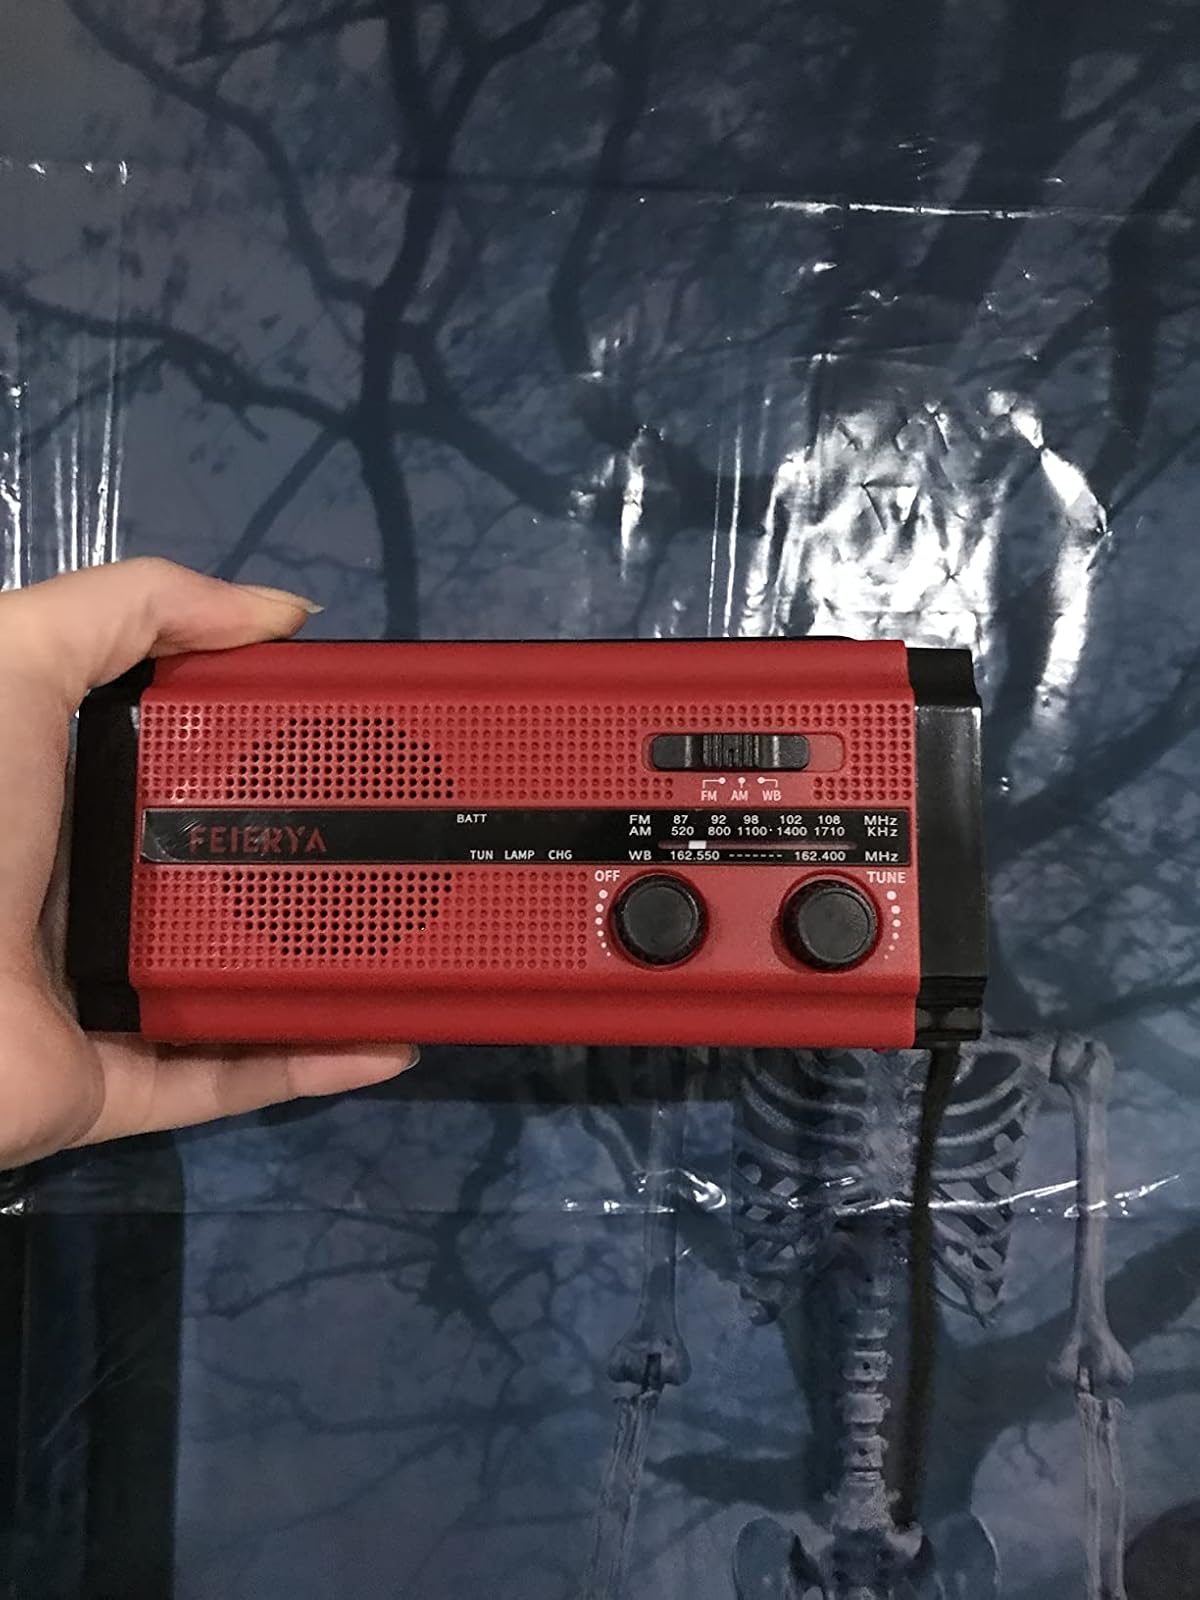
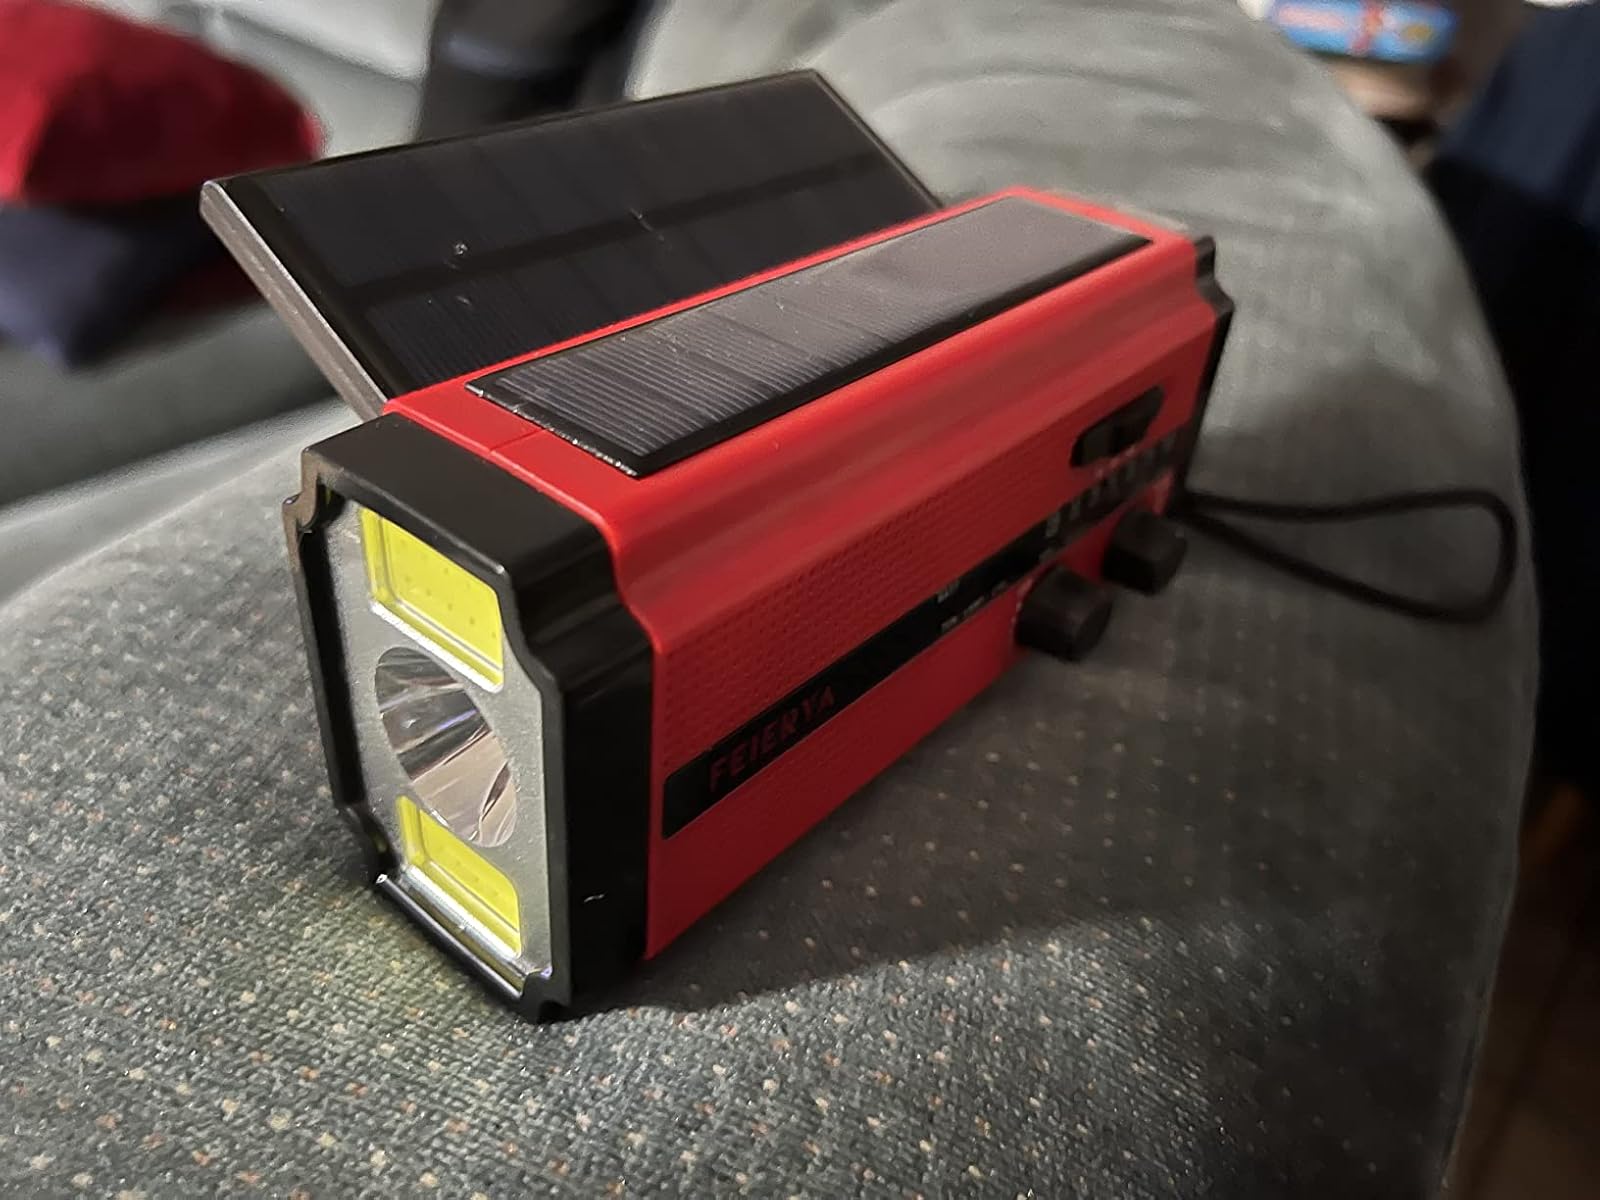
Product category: radio
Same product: yes